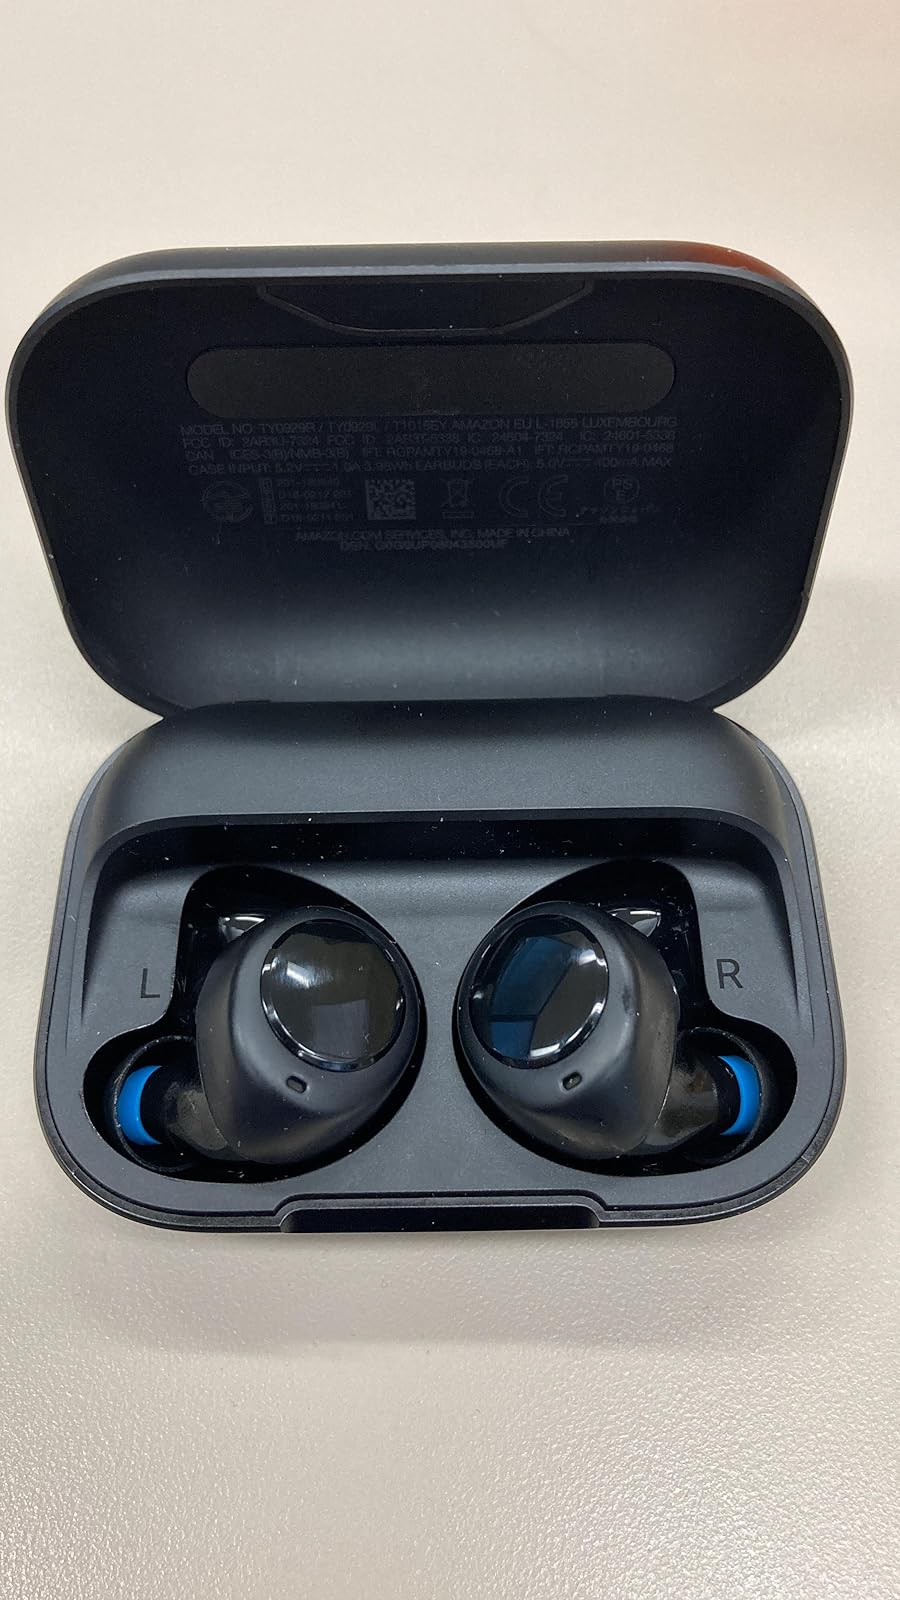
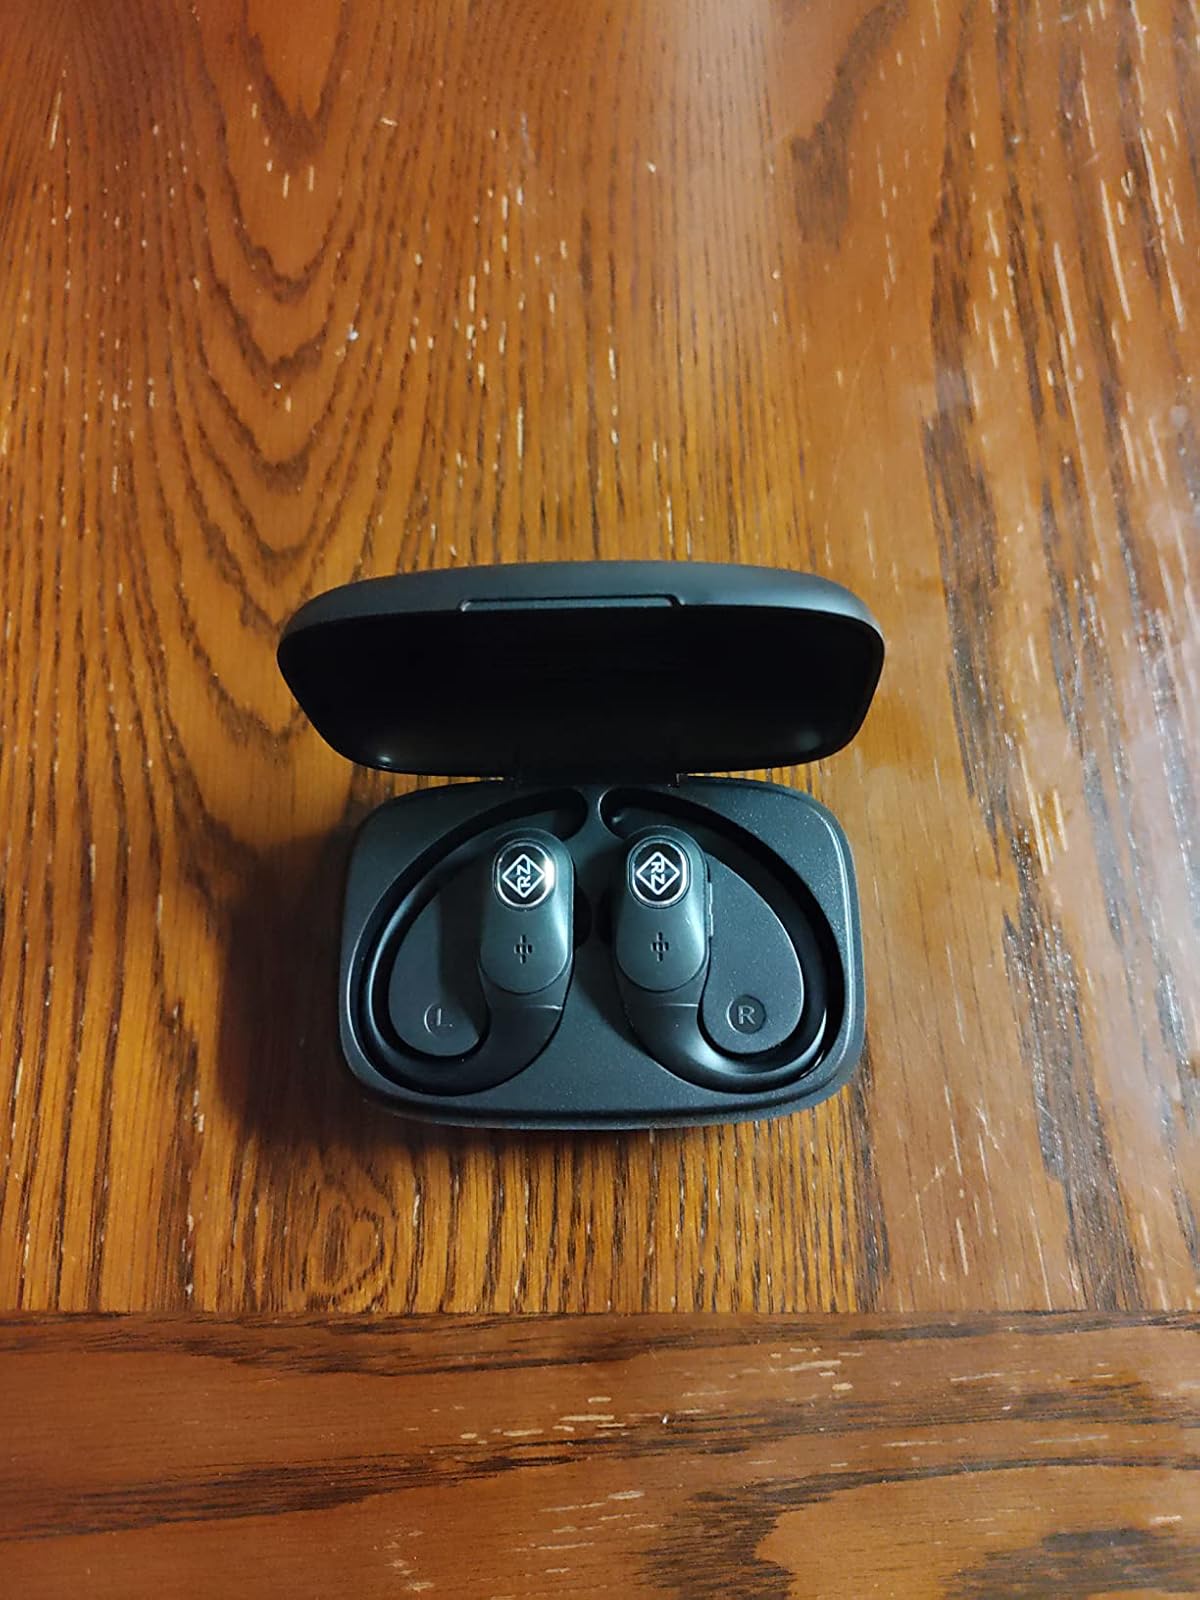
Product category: earbuds
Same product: no